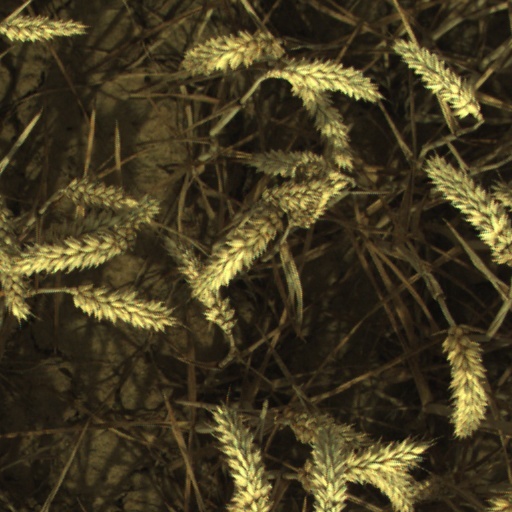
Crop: wheat